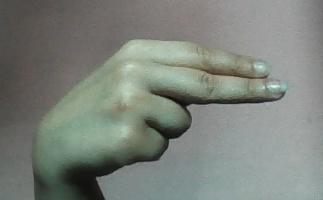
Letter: ain